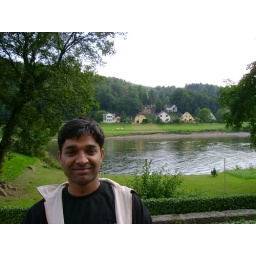
The river by the mountain